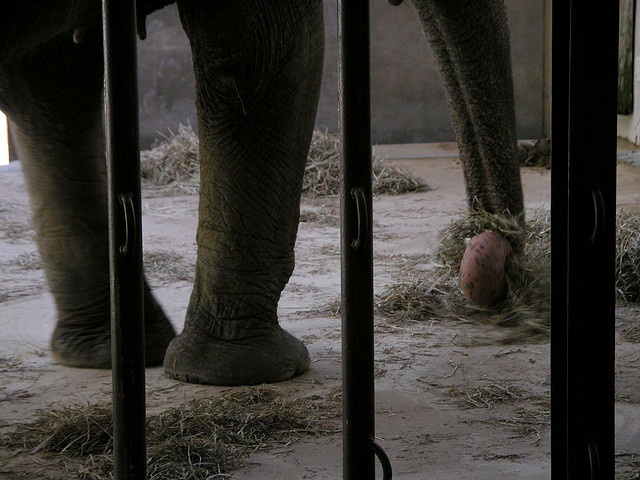
A large elephant standing next to a pile of dry hay.
An elephant is picking up some grass with its trunk.
A elephant is picking up hay with his trunk.
An elephant trying to pick up hay with its trunk.
Image of an elephant's legs and trunk through metal bars.